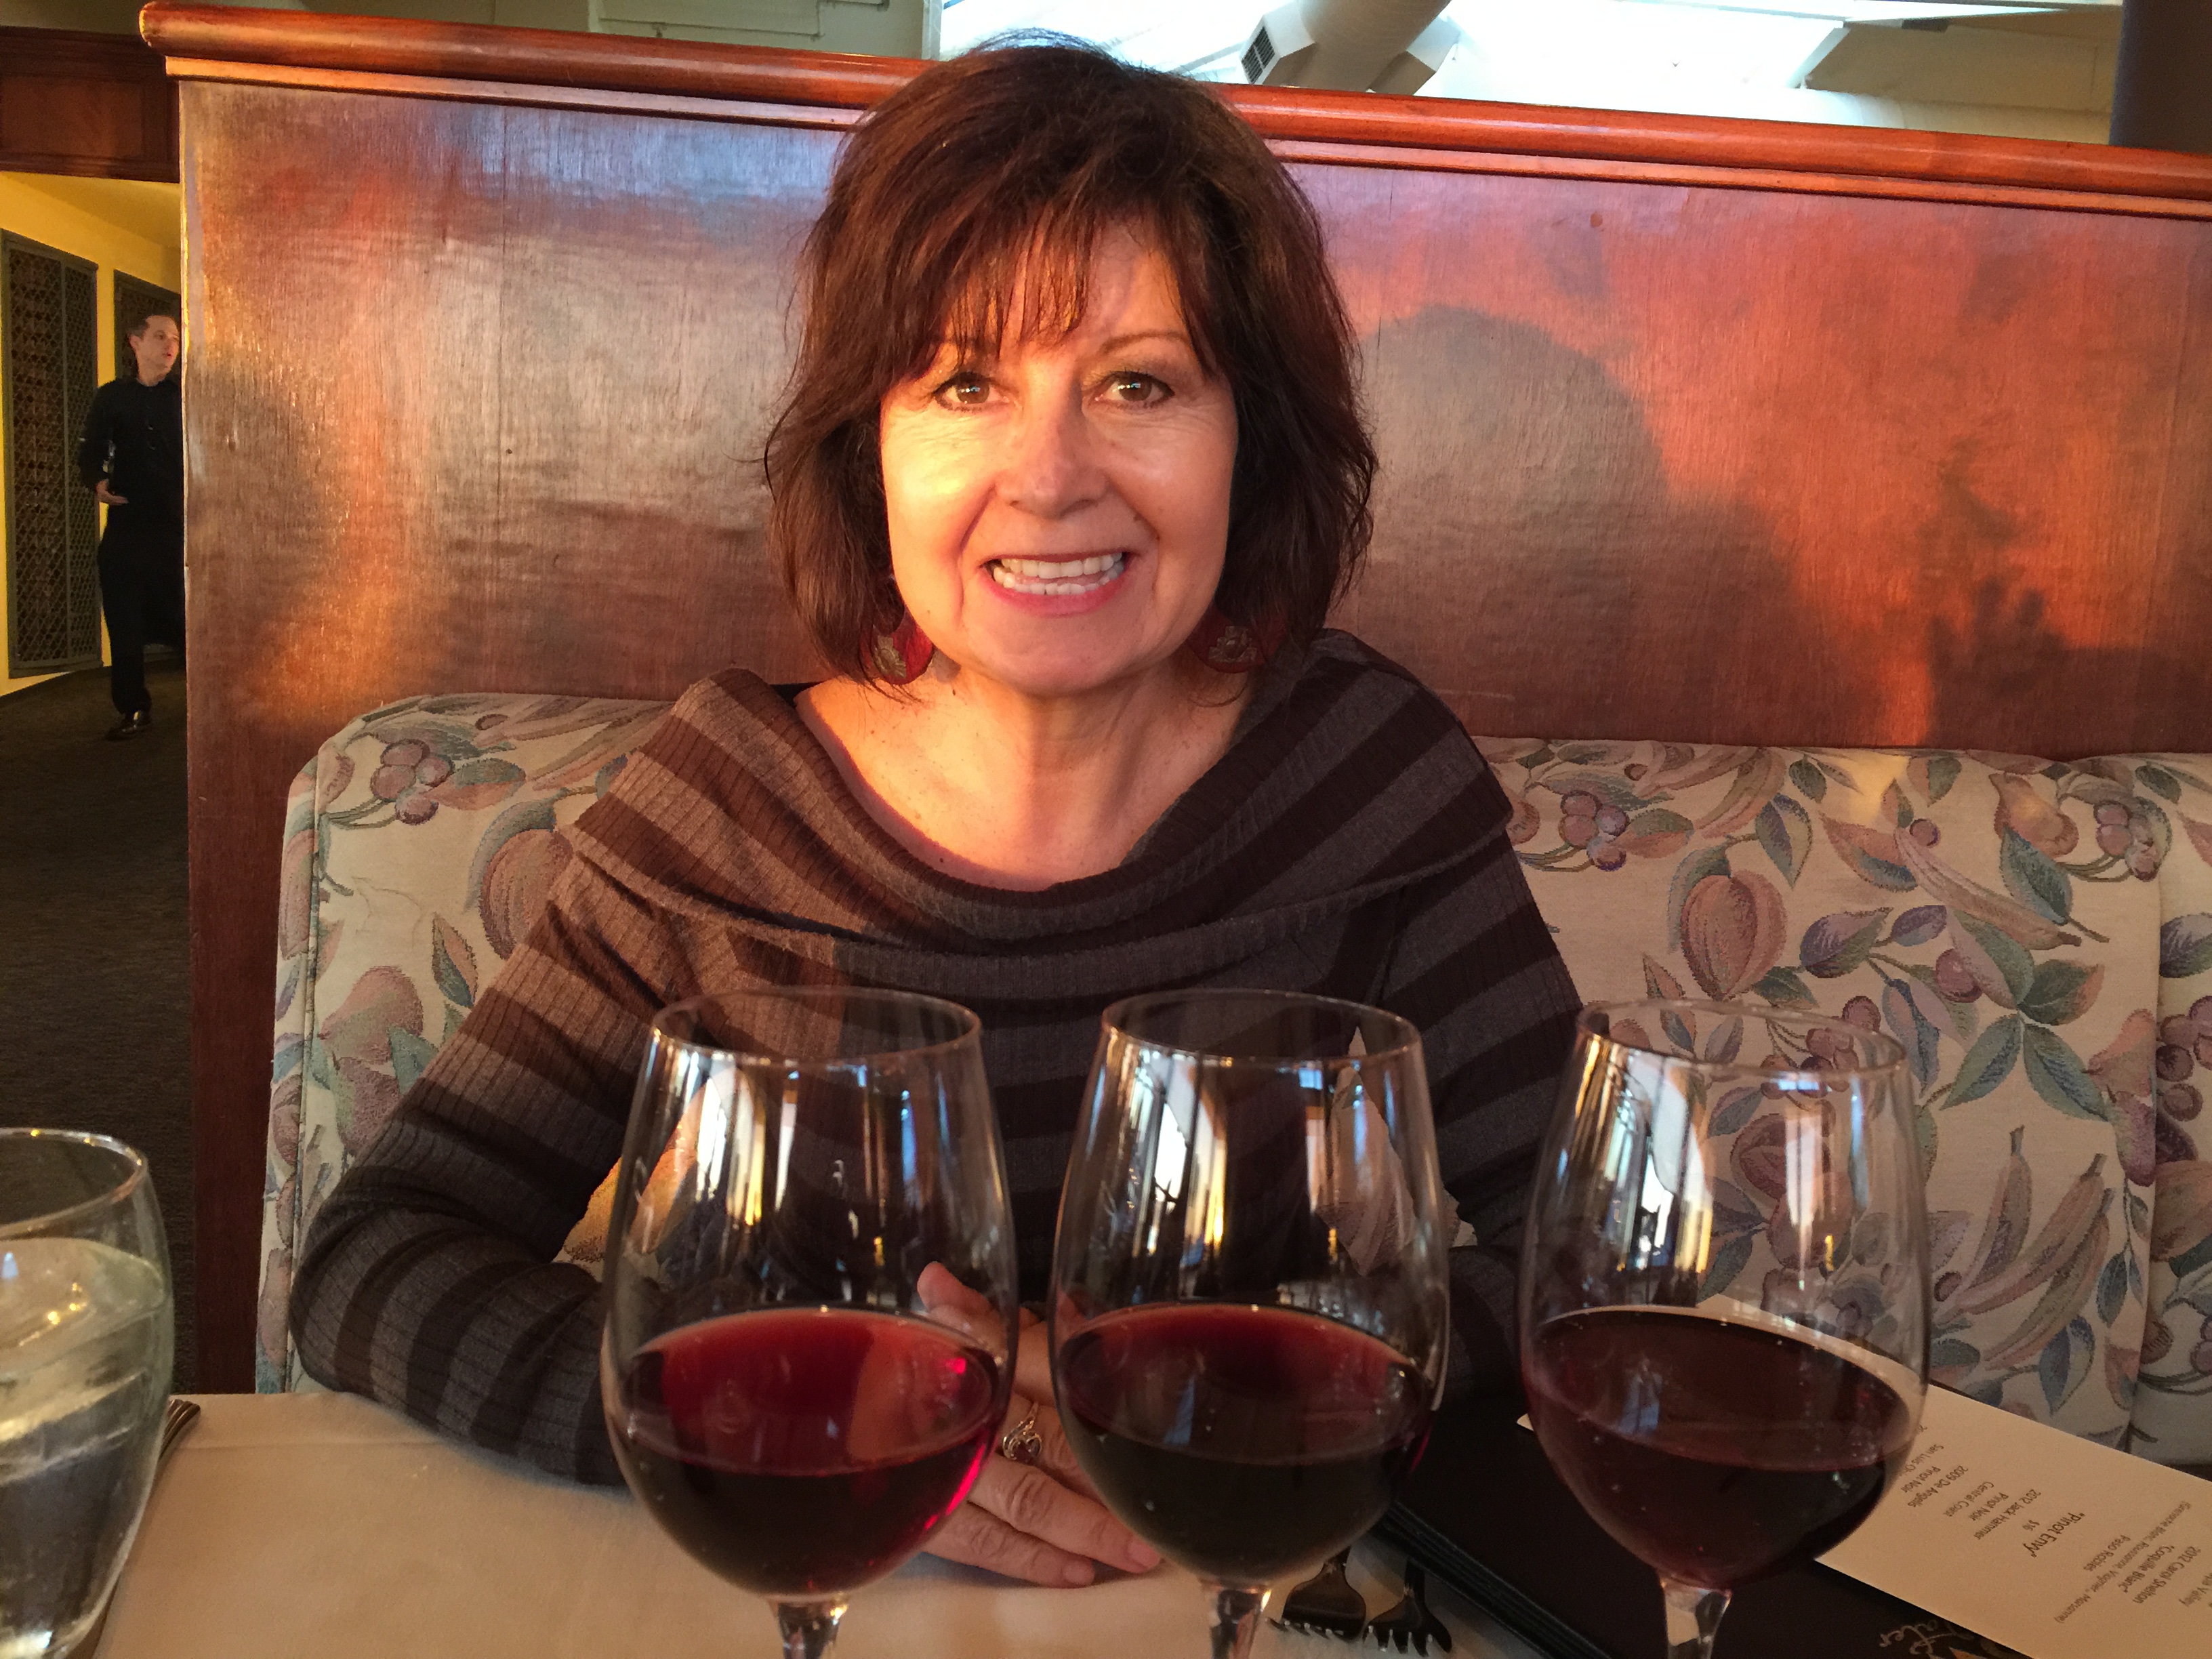
wine, restaurant, drink, sense